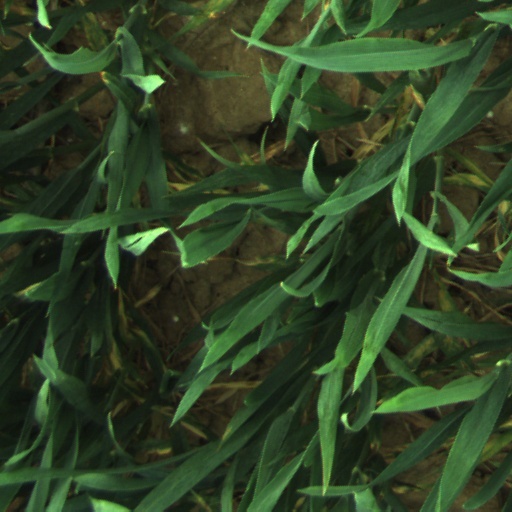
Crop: wheat